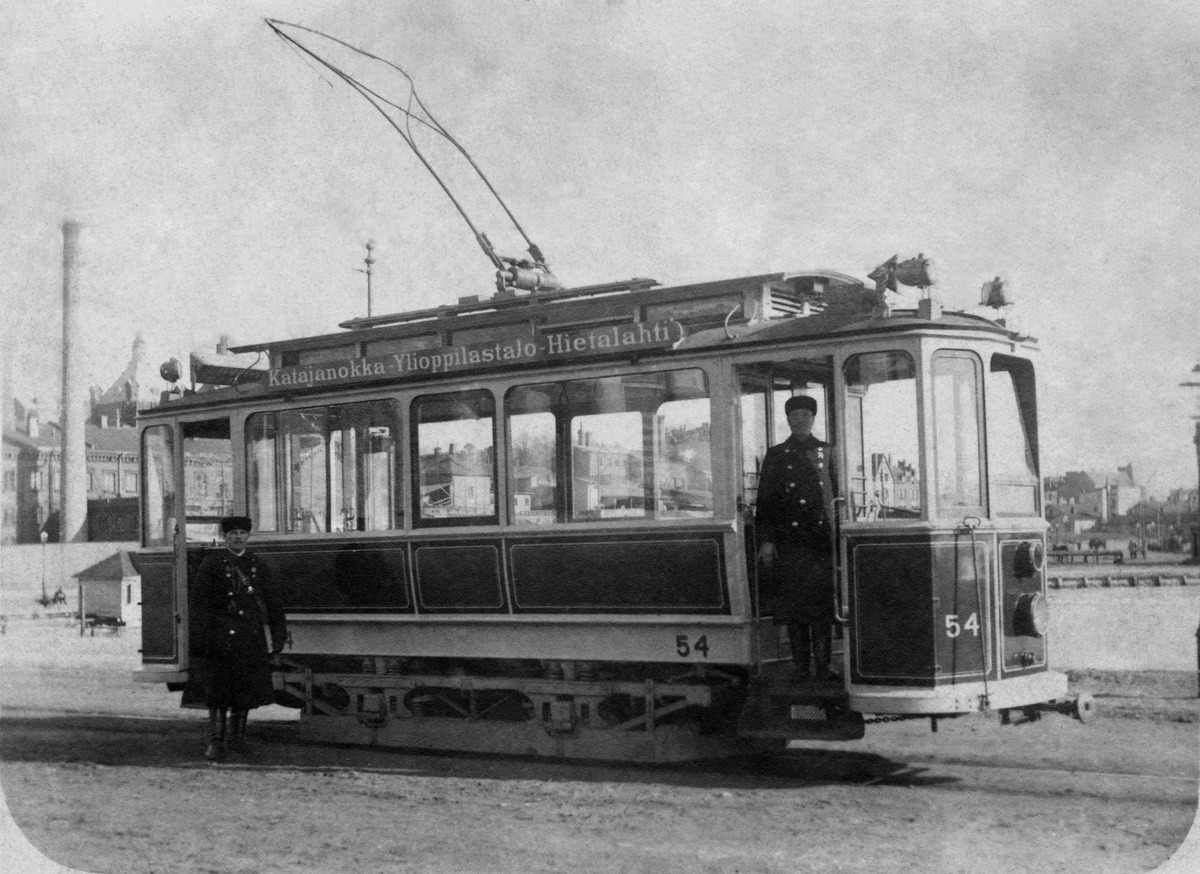
Linjalla Katajanokka-Hietalahti liikennöinyt, Asean valmistama "Svenski"- raitiovaunu sekä virka-asuiset kuljettaja ja rahastaja Hietalahdessa
sisällön kuvaus: Linjalla Katajanokka-Hietalahti liikennöinyt, Asean valmistama "Svenski"- raitiovaunu sekä virka-asuiset kuljettaja ja rahastaja Hietalahdessa. mustavalkoinen
Ajankohta: kuvausaika 1910 n
Paikka: Suomi, Uusimaa, Helsinki, Hietalahdenranta 13
Aiheet: Helsingin Raitiotie- ja Omnibus Osakeyhtiö HRO - Spårvägs- och Omnibus Aktiebolaget i Helsingfors, liikenne joukkoliikenne, raideliikenne raitioliikenne, maakulkuneuvot raitiovaunut, ammatit rahastajat kuljettajat